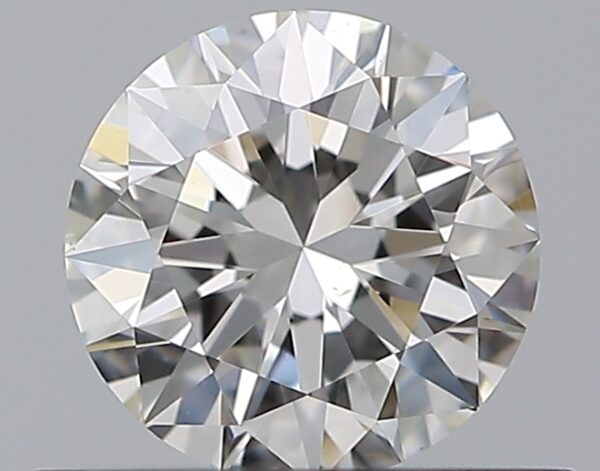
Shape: round
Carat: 0.5
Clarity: VS2
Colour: G
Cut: EX
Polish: EX
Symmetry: EX
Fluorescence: F
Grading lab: GIA
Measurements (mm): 5.09 x 5.12 x 3.14